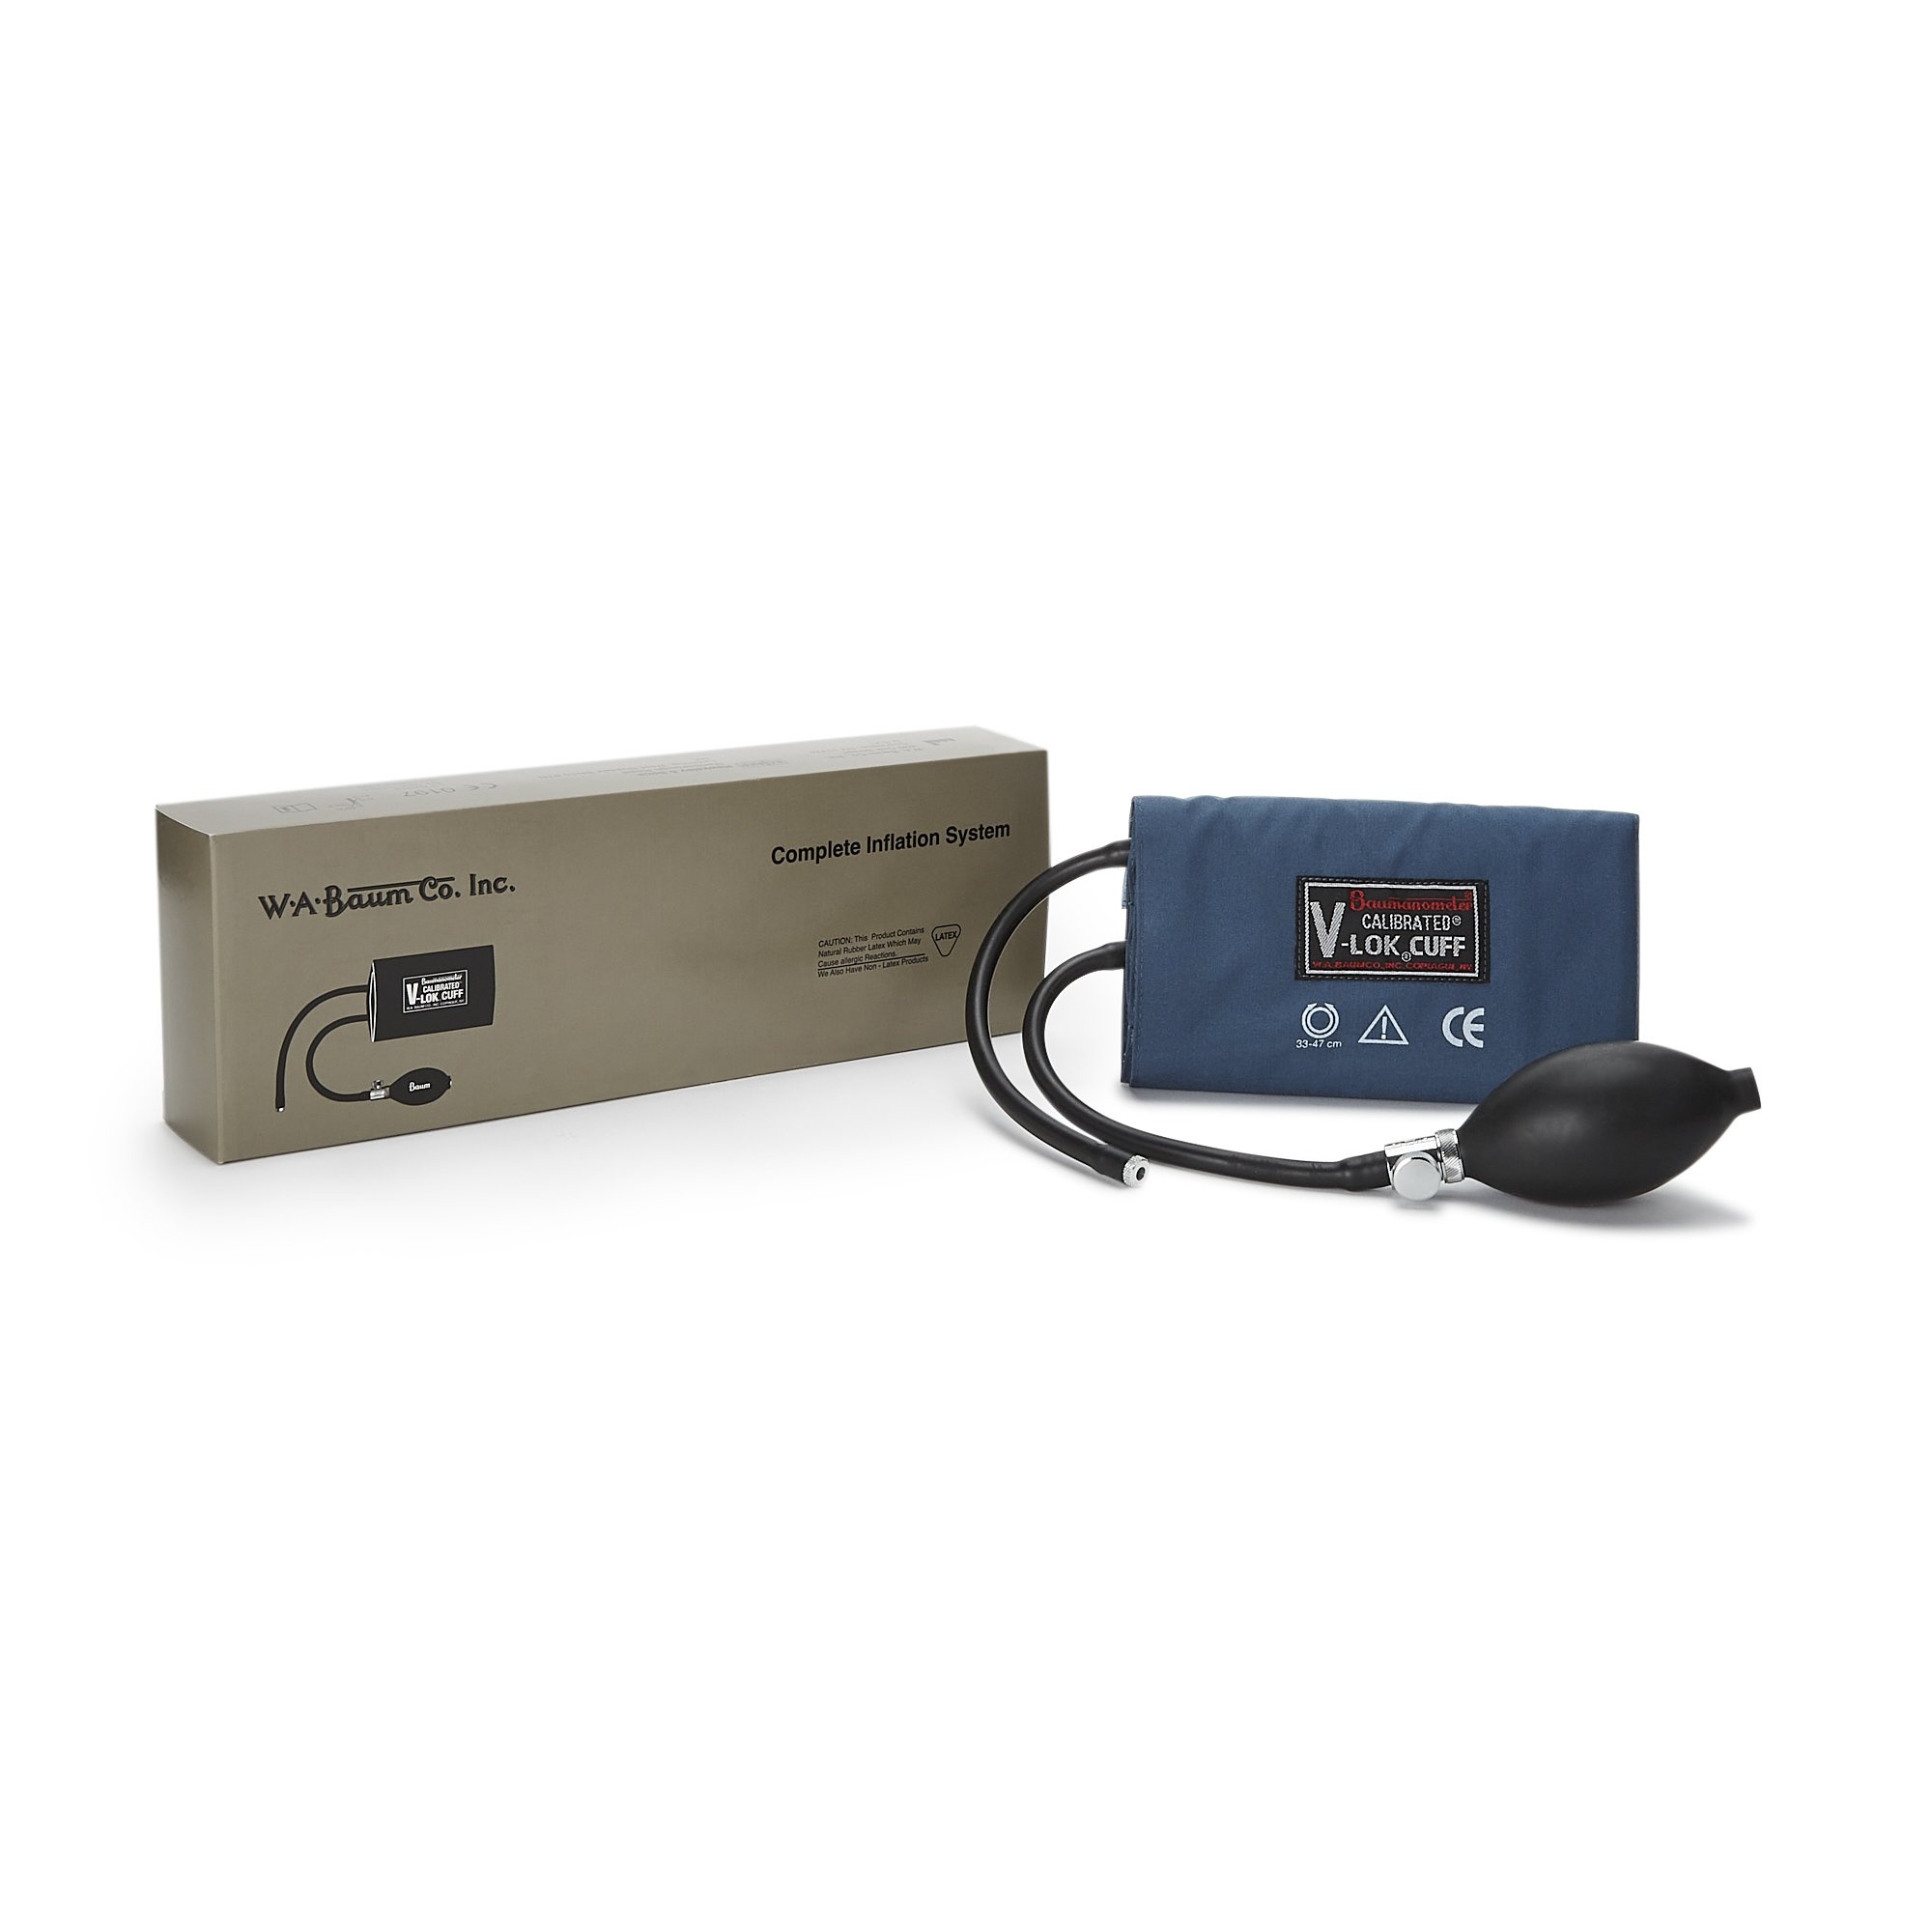
Omron® Intelli Sense® Blood Pressure Cuff, Large
Large 32-42 mm circumference For use with HEM-907XL Omron digital automatic blood pressure monitor
Brand: Omron Healthcare
Category: Health & Beauty > Health Care > Biometric Monitor Accessories > Blood Pressure Monitor Accessories